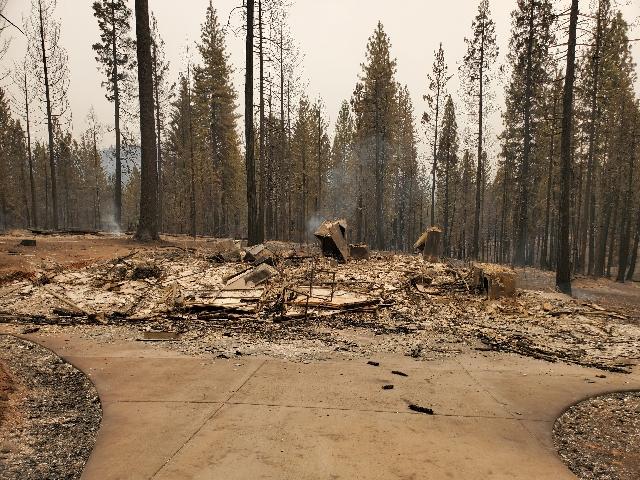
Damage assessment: destroyed